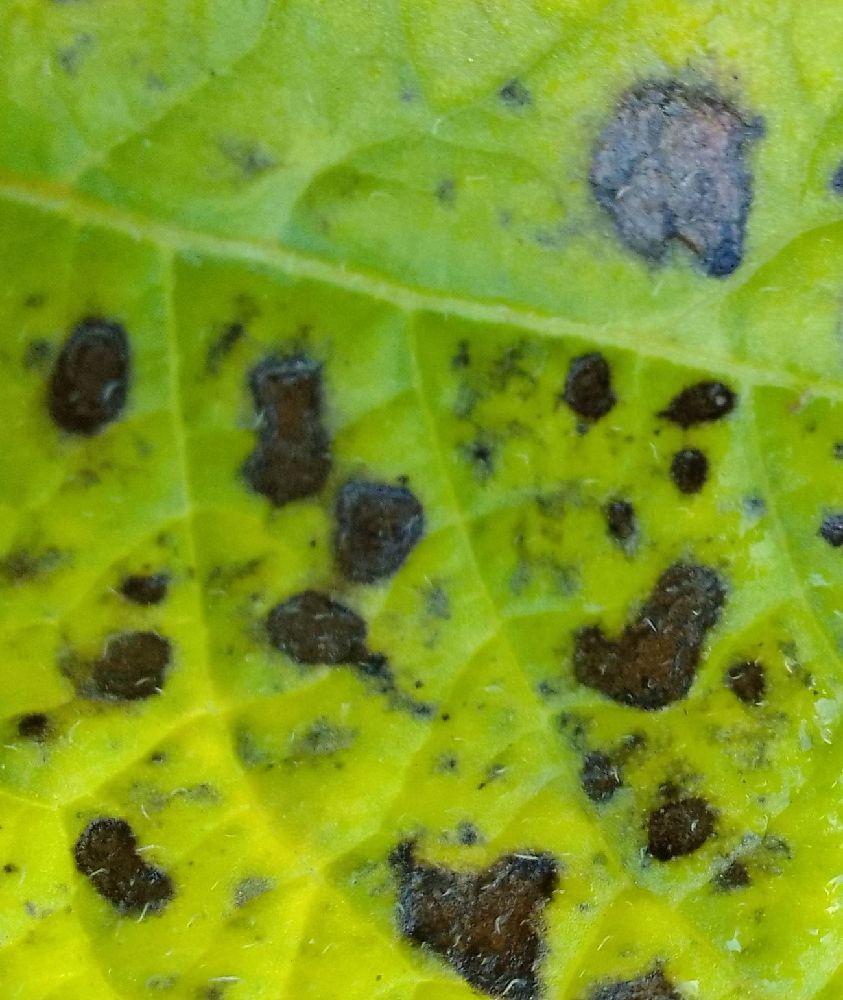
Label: Early blight